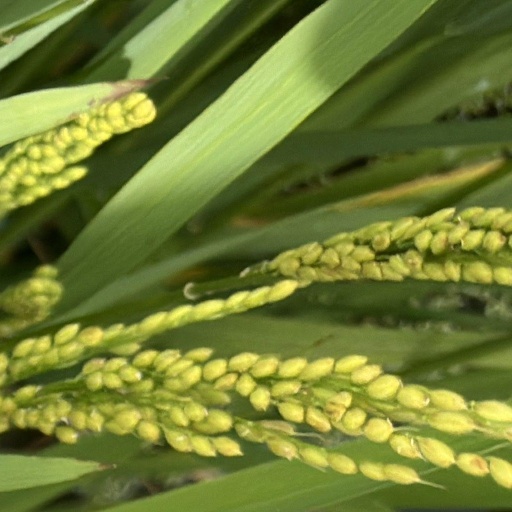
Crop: rice